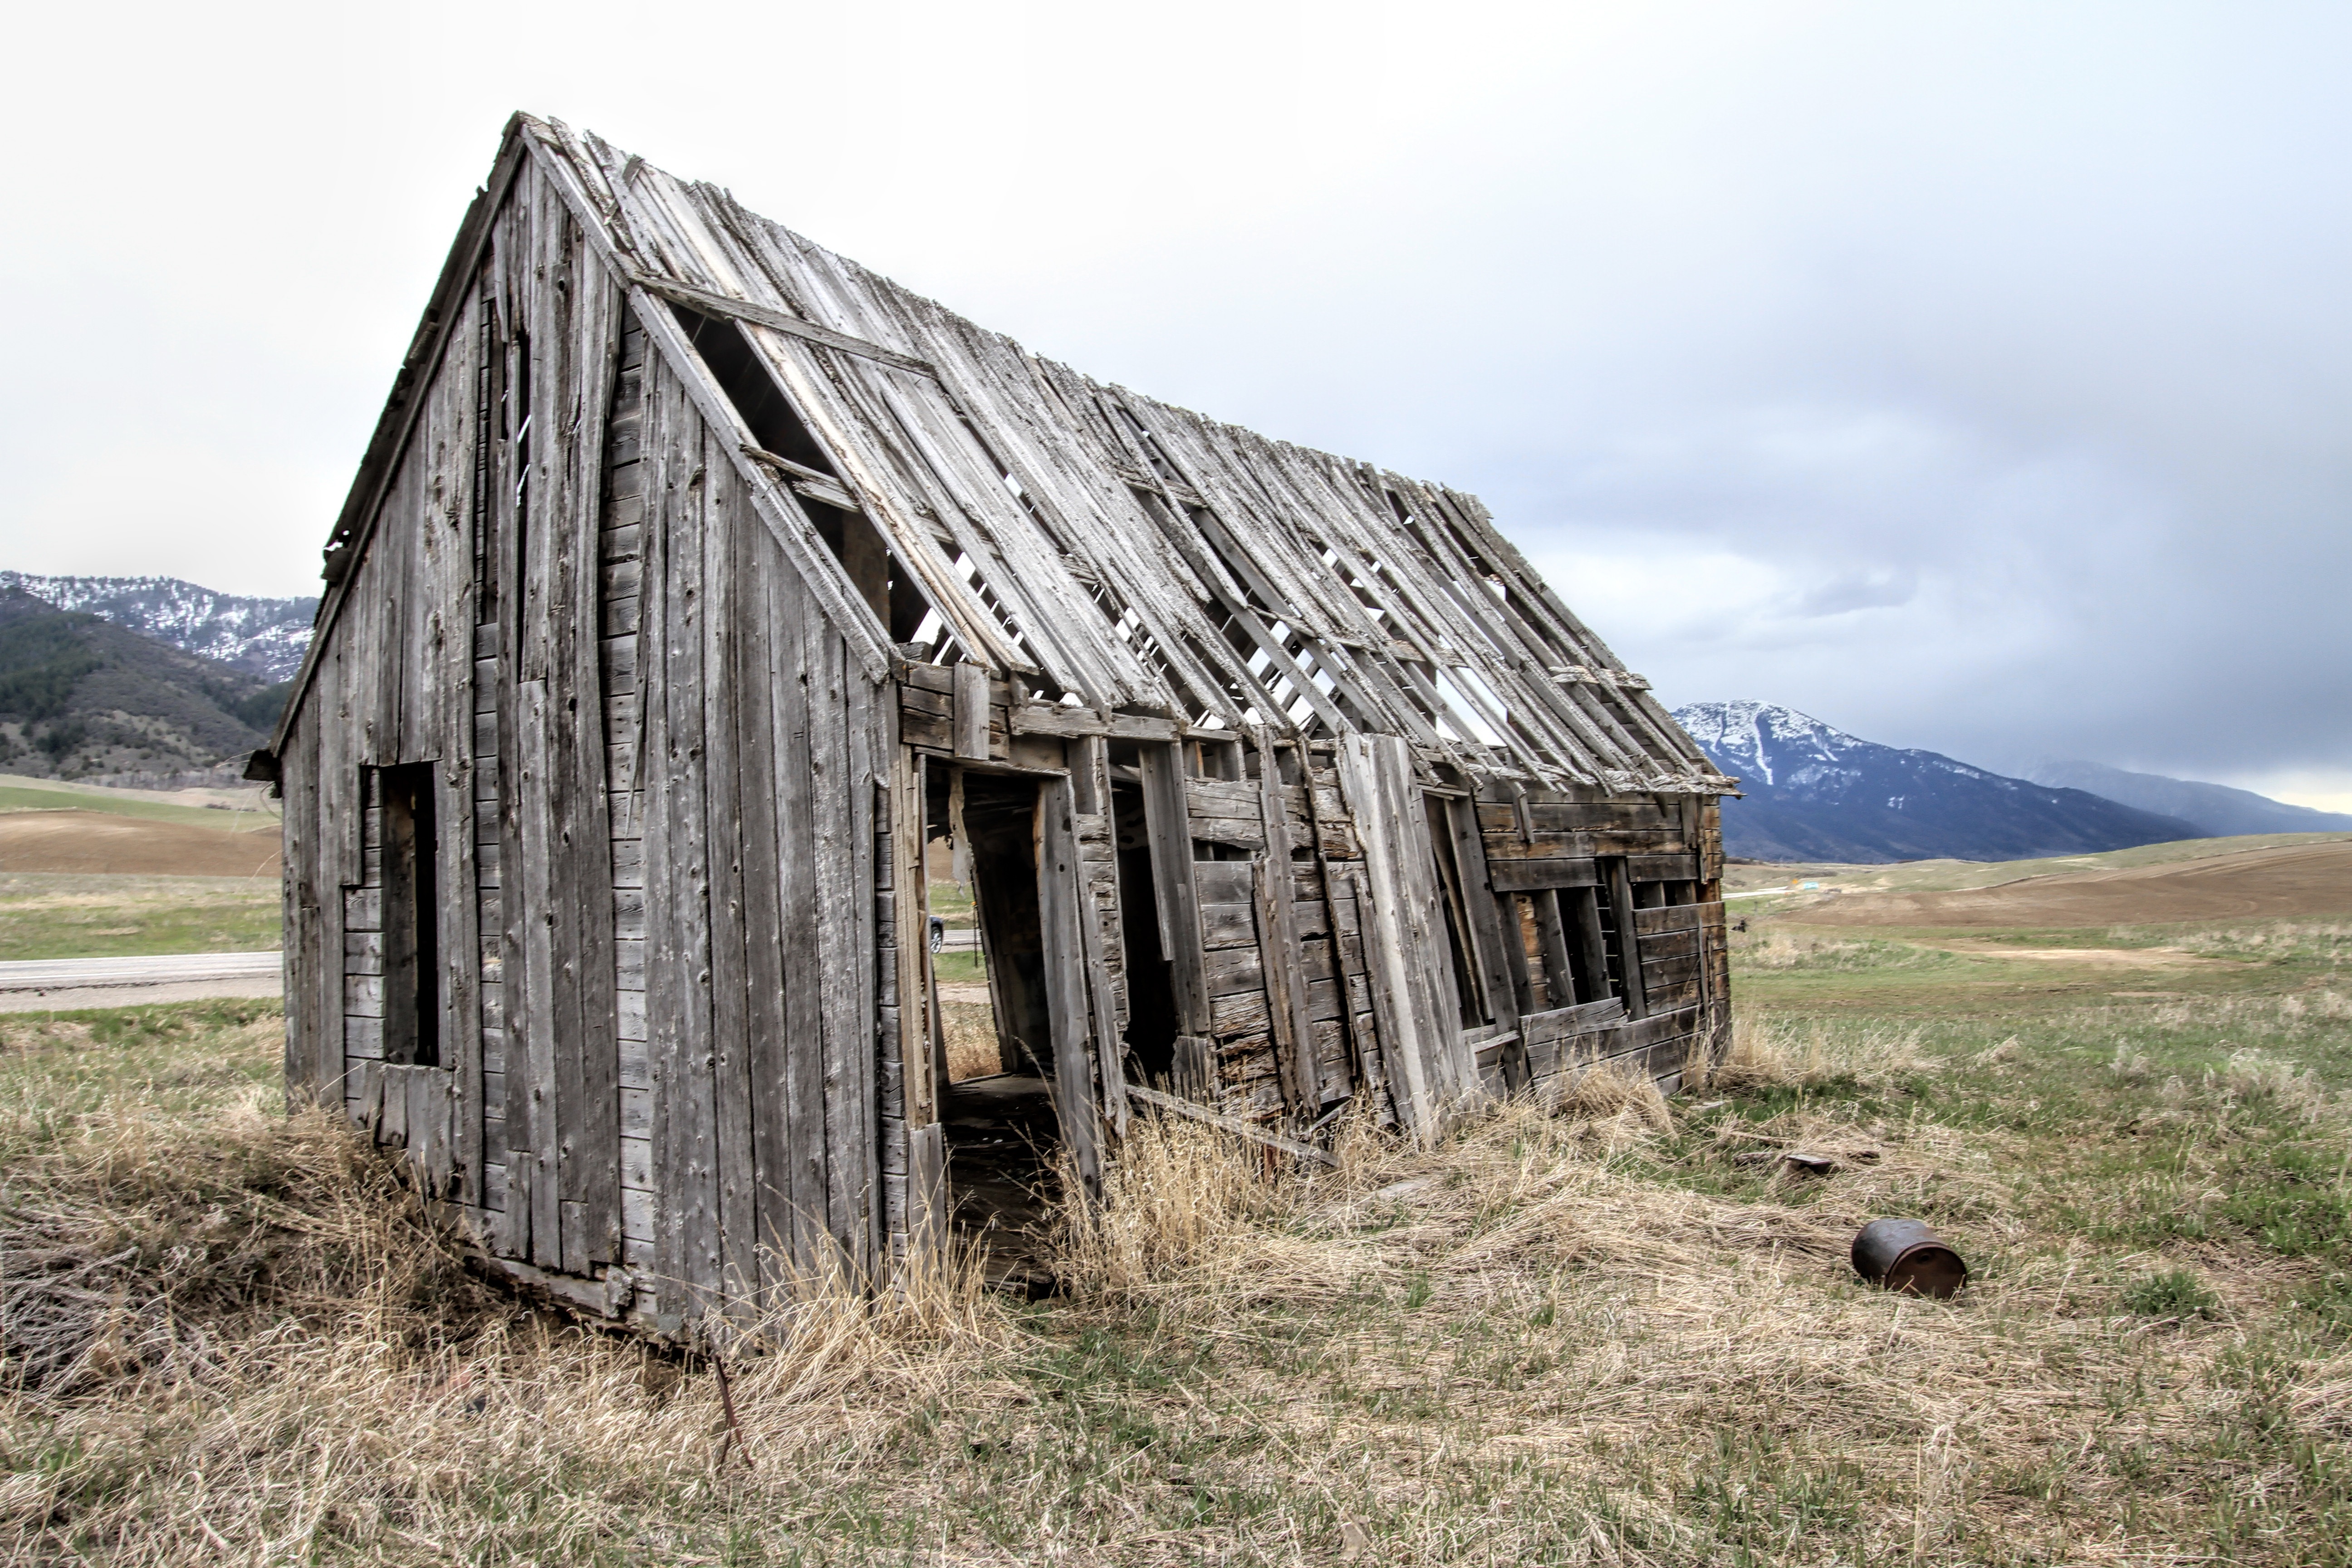
mountain, architecture, structure, wood, farm, building, old, barn, home, rustic, hut, shack, rural, broken, abandoned, exterior, decay, graffiti, weathered, shabby, crumbling, damaged, idaho, aged, rural area, old farm house